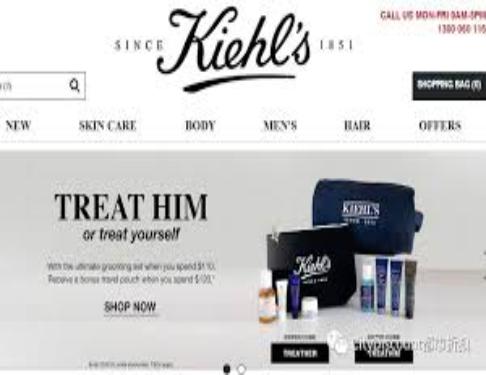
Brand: Kiehl's
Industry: Necessities